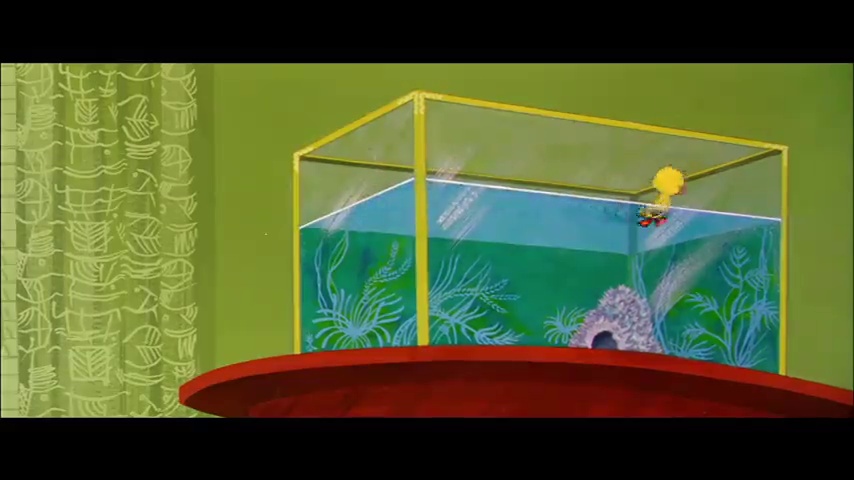
Portrait style: Cartoon Portrait